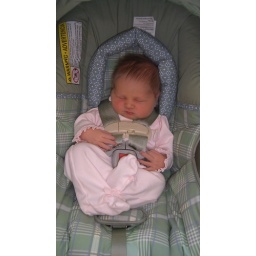
Ainsley's trip home in the car seat